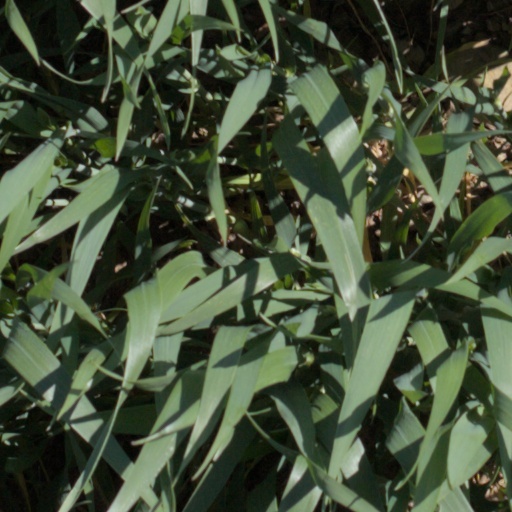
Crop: wheat